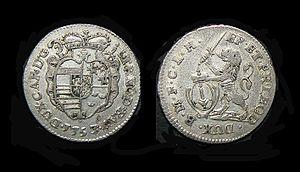
Monnaie liégeoise d'argent de Jean Théodore de Bavière. Double escalin. Chestret 684. Jean Théodore de Bavière fut le dernier Prince Evêque de Liège à battre monnaie. La fin de 750 ans de monnayage liégeois.
Jean-Théodore de Bavière né Johann Theodor von Bayern, né le 3 septembre 1703 à Munich et mort le 27 janvier 1763 à Liège, était un cardinal allemand du XVIIIᵉ siècle, qui fut évêque de Ratisbonne, puis 95ᵉ prince-évêque de Liège de 1744 à 1763.